Charles C. Walcutt

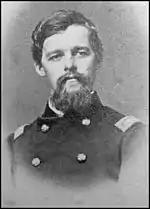
Walcutt as a Union colonel

That fall Walcutt helped raise and train the 46th Ohio Infantry. He was appointed to the Union Army as a major in that regiment on October 1, and was promoted to lieutenant colonel on January 30, 1862. Walcutt reported to Paducah, Kentucky, for duty that February, and in March he went with the army up the Tennessee River. The 46th Ohio saw its first combat on April 6 during the Battle of Shiloh. In this fight Walcutt was hit in his left shoulder, and the bullet remained there for the rest of his life.